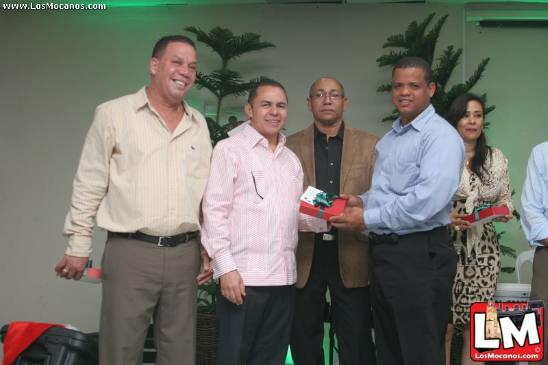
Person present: Yes